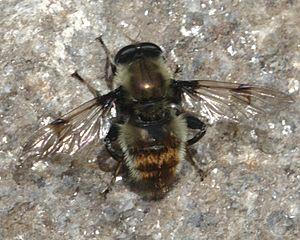
Arctophila est un genre de diptères de la famille des syrphidés.